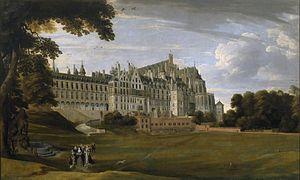
Les Pays-Bas autrichiens sont l'appellation des Pays-Bas méridionaux pendant le régime autrichien au XVIIIᵉ siècle. Le nom « autrichien » fait référence à la maison d'Autriche, suzeraine de ces terres faisant partie du Saint-Empire depuis le mariage de Marie de Bourgogne avec Maximilien d'Autriche peu après la mort de Charles le Téméraire. Avant 1714, toutefois, les Pays-Bas méridionaux relevaient de la branche espagnole des Habsbourg, et l'on parlait de Pays-Bas espagnols.
Le Coudenberg, aussi connu dans l'histoire sous les noms francophones de Froidmont et Mont froid, est l'une des collines de la ville belge de Bruxelles.